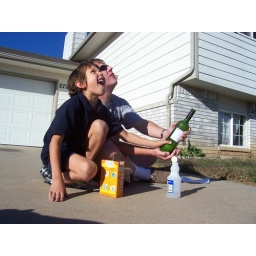
JBP marvels over the cork flying higher than the roof of our house!